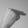
ASL letter: H